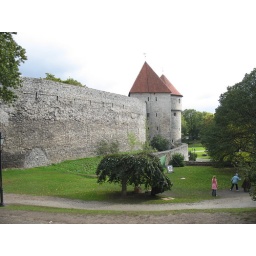
view of virgins tower and old wall in tallinn estonia